Arizona Fall League

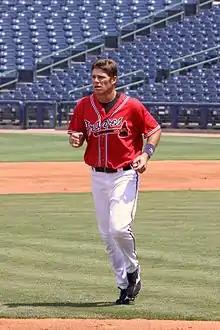
Eric Duncan was league MVP in 2005.

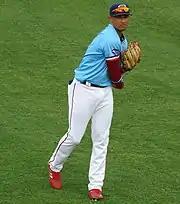
Royce Lewis was league MVP in 2019.

The Dernell Stenson Sportsmanship Award was created in 2004, in memory of Dernell Stenson, an outfielder for the Scottsdale Scorpions (Cincinnati Reds), who was killed in a carjacking on November 5, 2003. The award is voted on by the managers and coaches of the six Arizona Fall League teams.